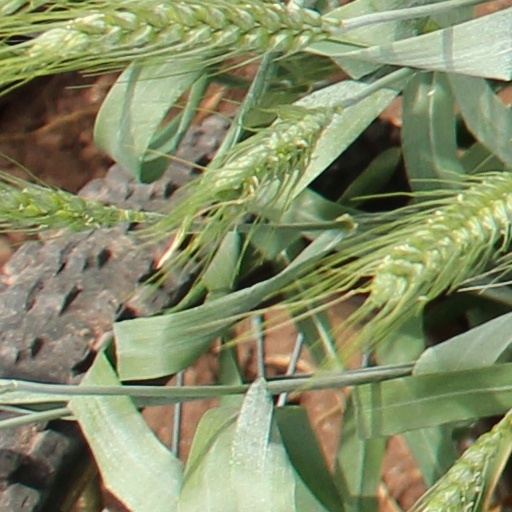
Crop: wheat